Cedarville School

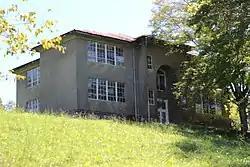
Cedarville School in 2013

Cedarville School is a historic school building located at Cedarville, Gilmer County, West Virginia. Built in 1923, the structure is a two-story, T-shaped wood-frame building with a hipped roof measuring approximately 50 feet in depth and 80 feet in width. It has striated stuccoed exterior surfaces and is on a raised basement of locally quarried stone. It was used as a school until 1968, after which it was converted to apartments.